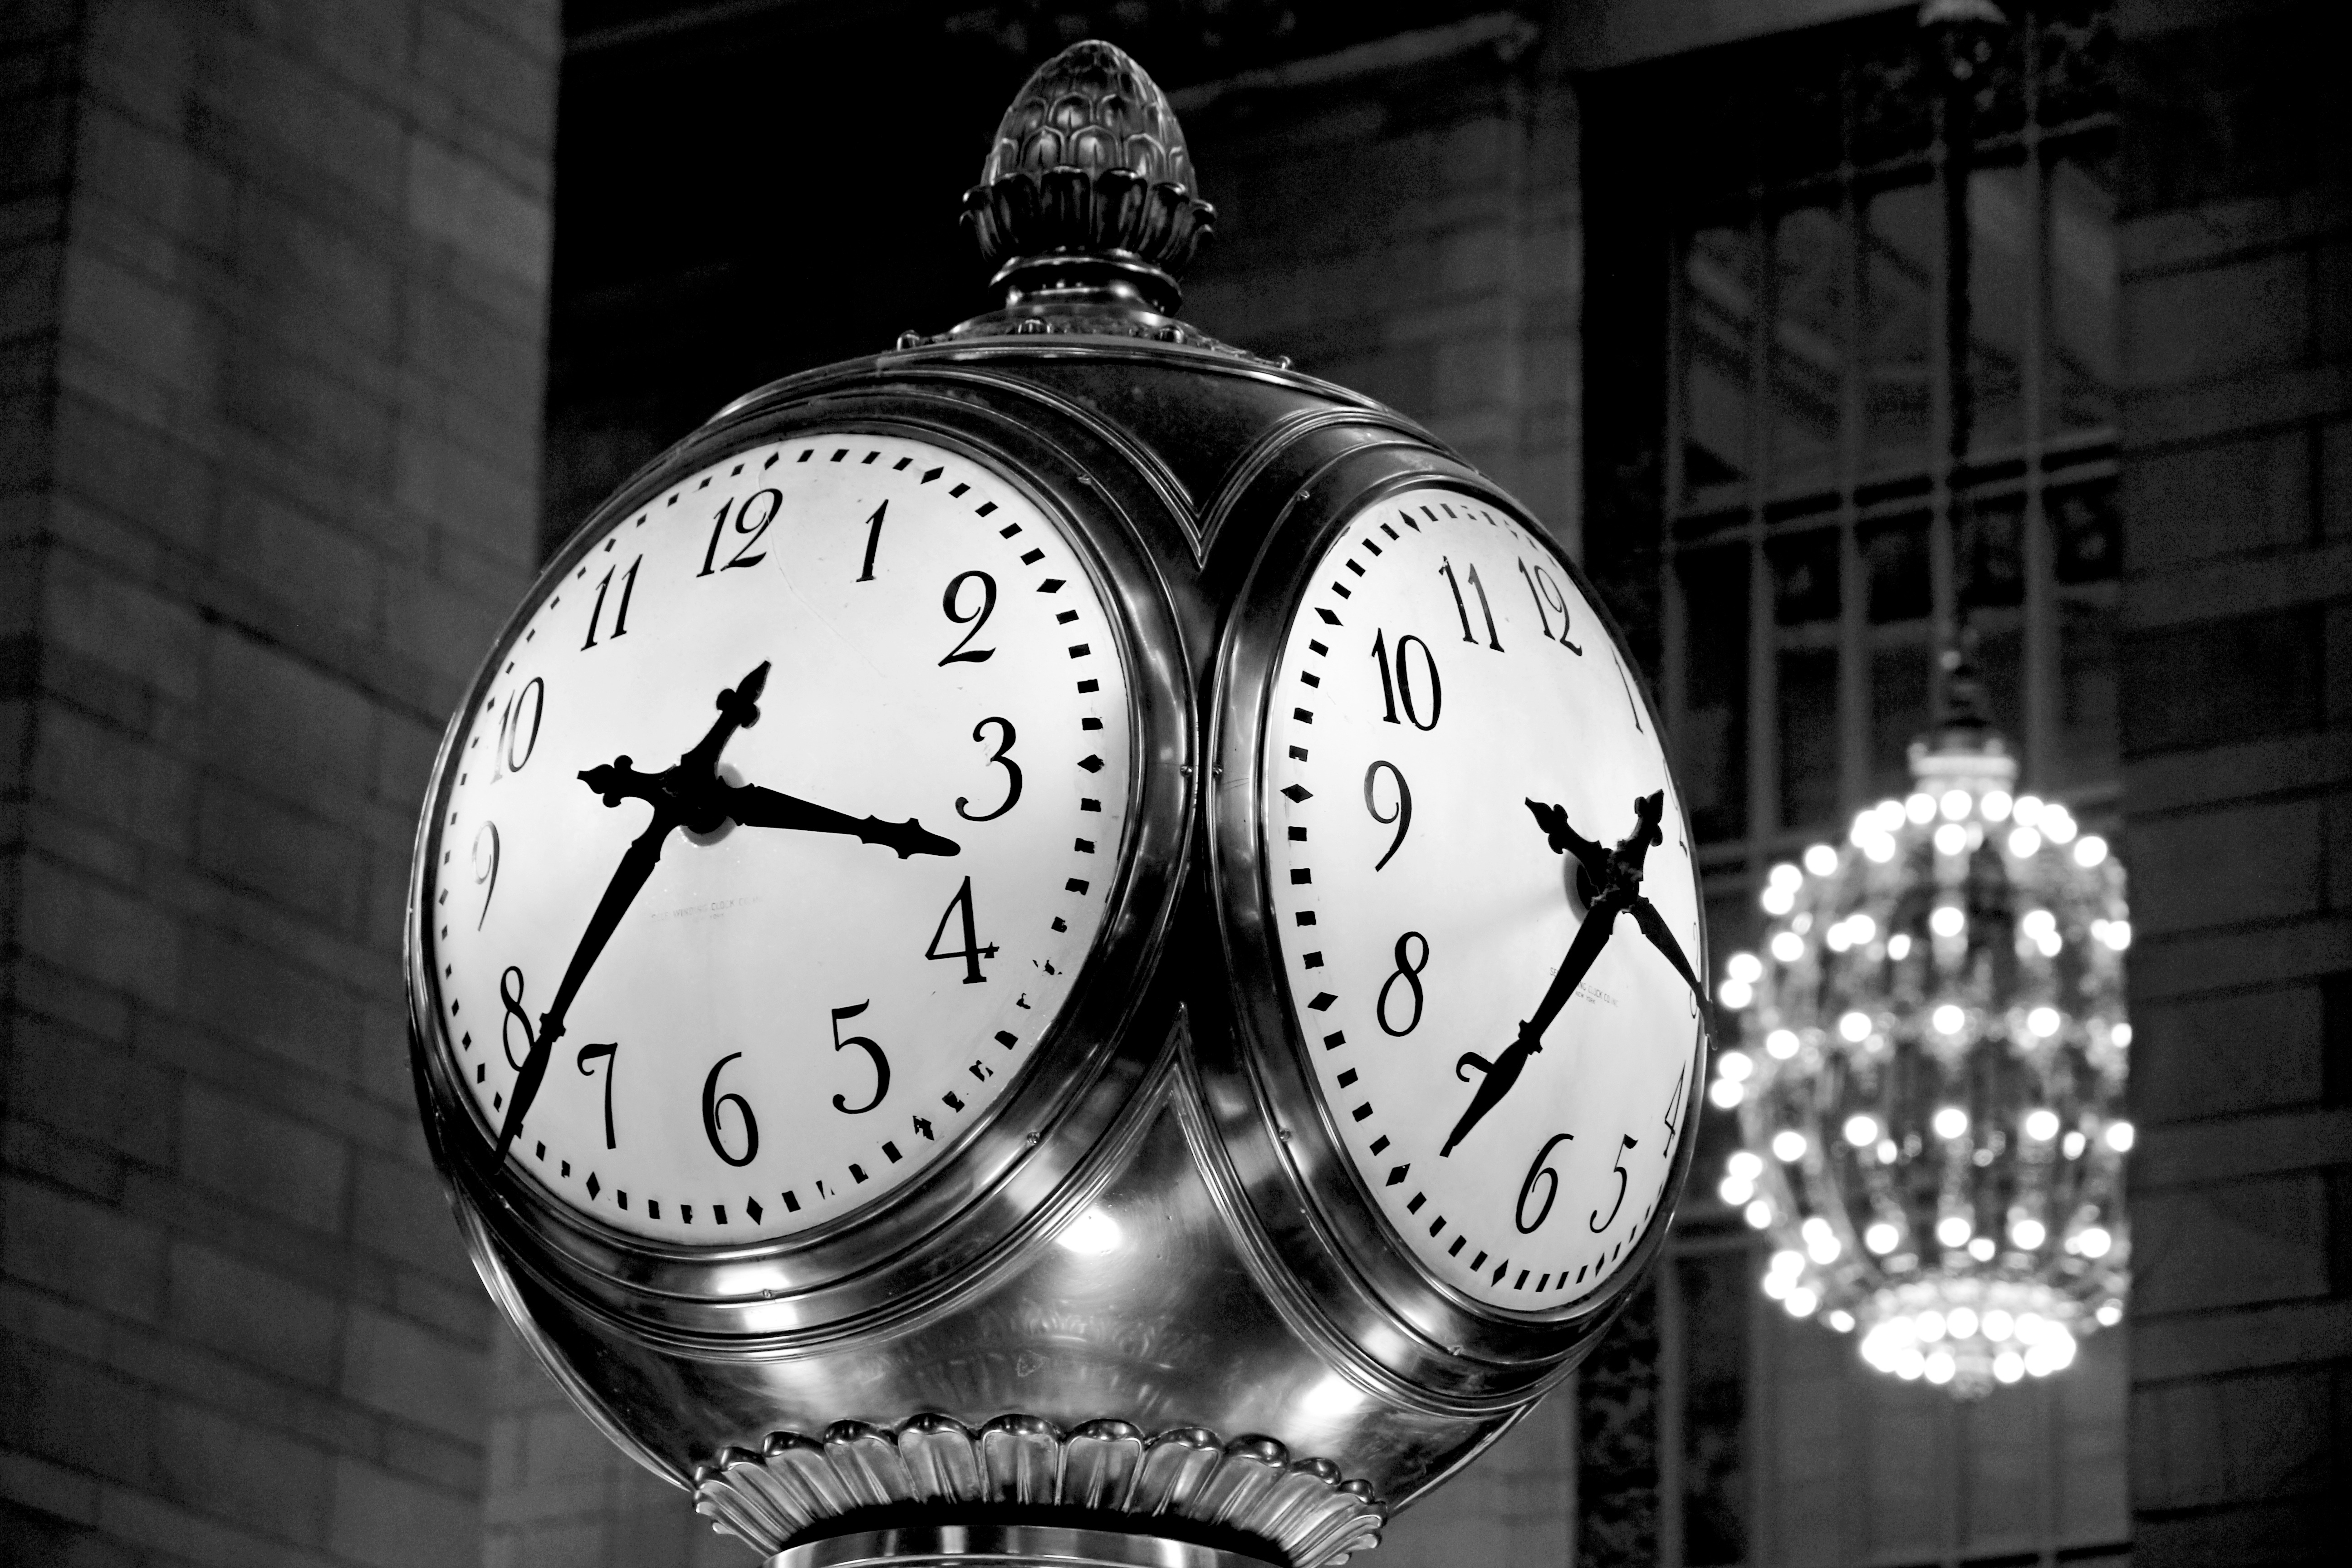
black, white, black and white, monochrome photography, monochrome, photography, light, darkness, watch, lighting, shape, clock